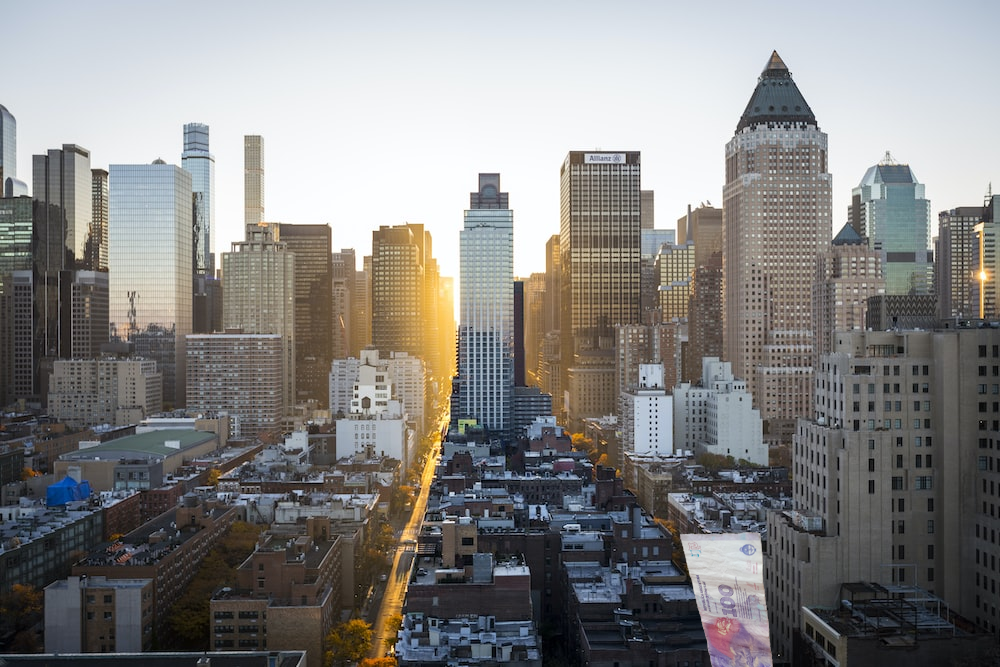
Denominación: 100